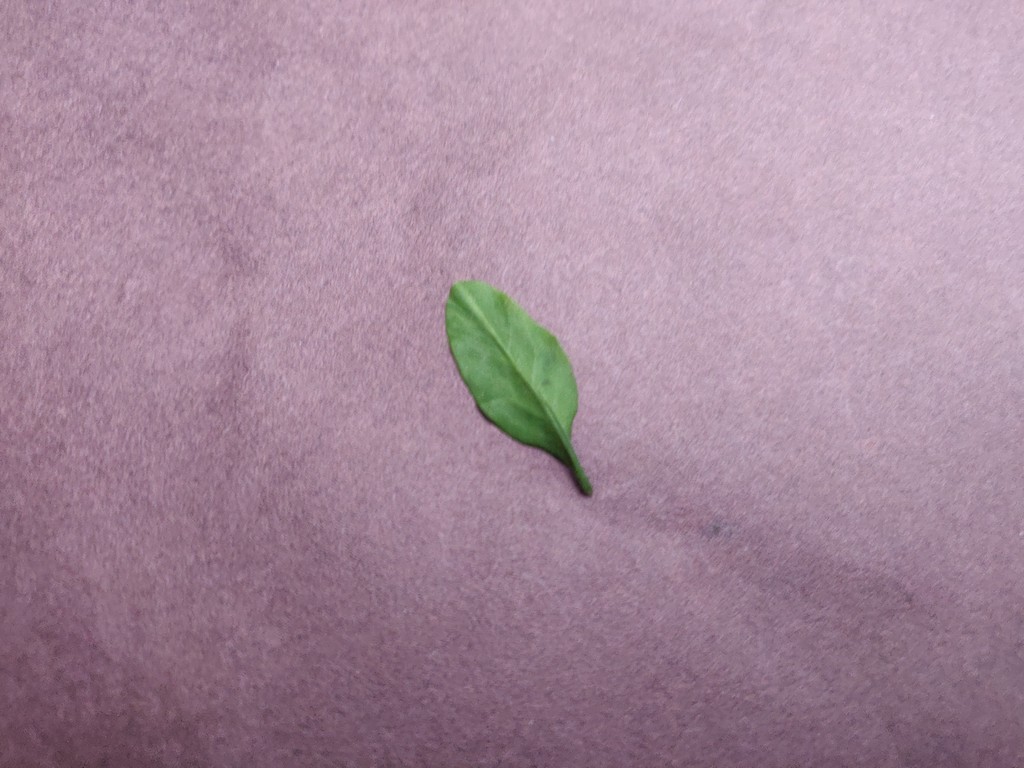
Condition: Healthy
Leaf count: single
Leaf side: front